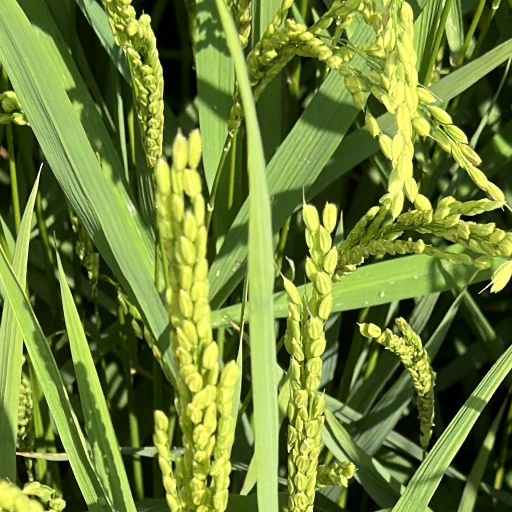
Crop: rice